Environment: real
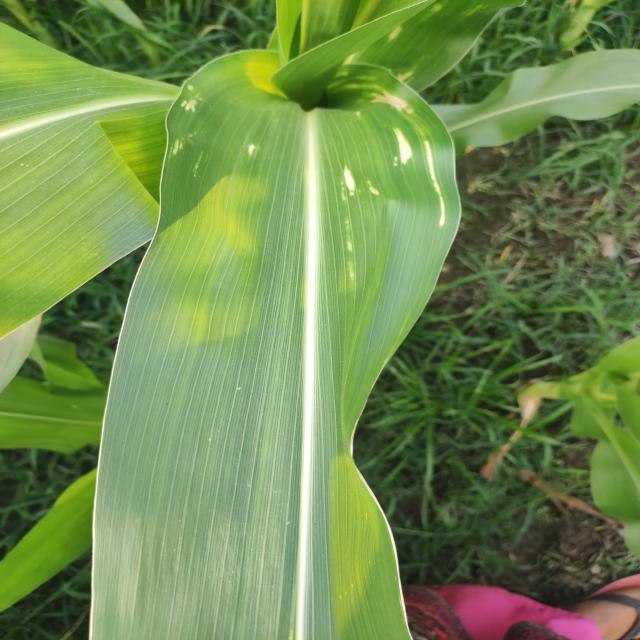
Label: northern_corn_leaf_blight